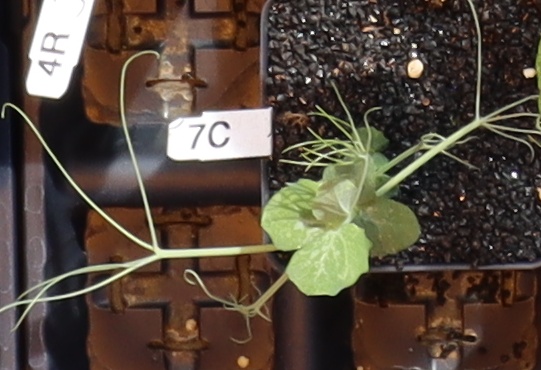
Label: Field Pea